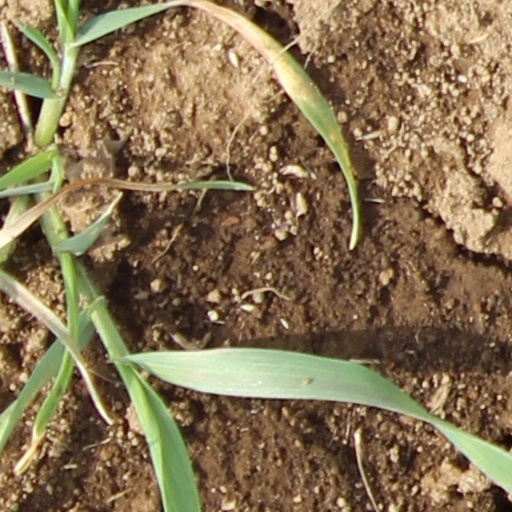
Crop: wheat